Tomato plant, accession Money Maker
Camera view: horizontal (90 deg, fisheye); turntable rotation: 150 degrees
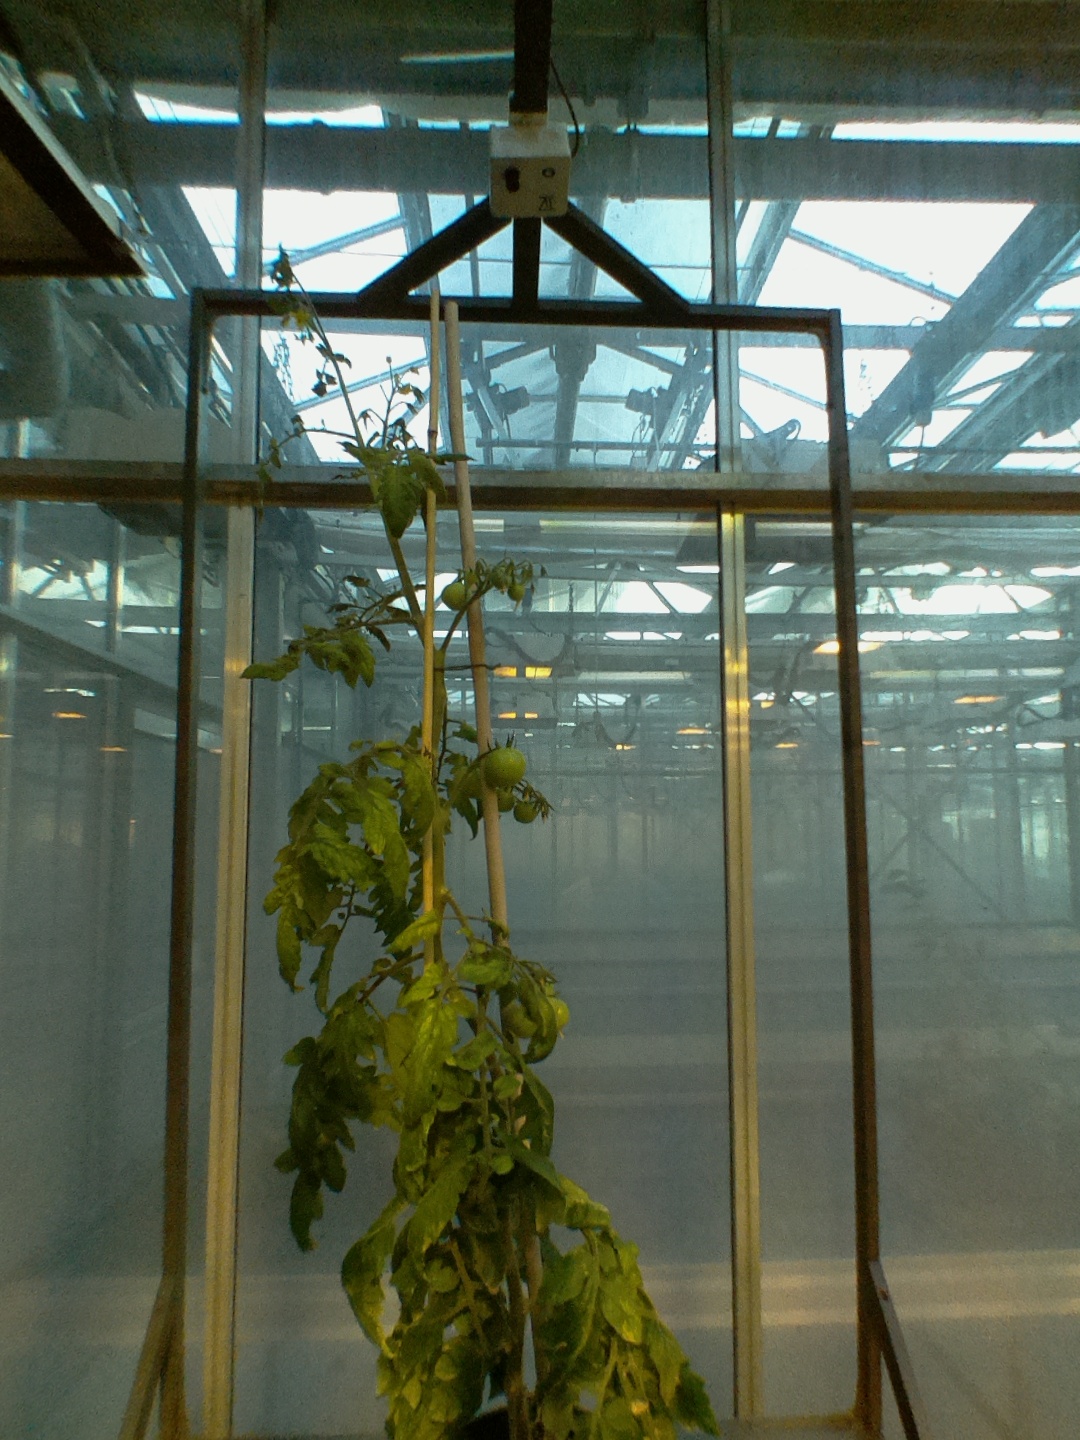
BBCH growth stage 74: 40%-50% of final fruit size